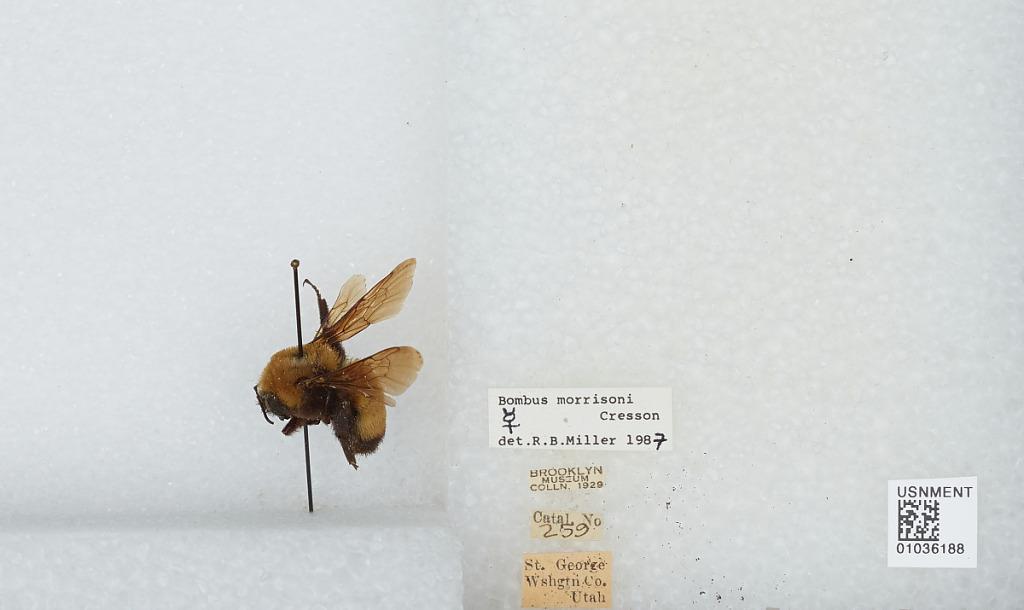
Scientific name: Bombus (Separatobombus) morrisoni Cresson
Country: United States
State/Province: Utah
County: Washington
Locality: St. George
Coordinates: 37.1042, -113.584
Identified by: Miller, R. B.